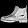
Label: Ankle boot